Left SR uprising

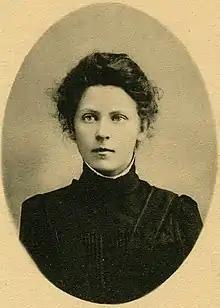
Maria Spiridonova, one of the leaders of the Left Socialist Revolutionaries.

The revolt was led by the Left Socialist-Revolutionaries in Moscow.